Duygu Yılmaz

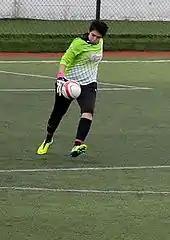
Duygu Yılmaz playing for Ataşehir Belediyespor in a home match of the 2013–14 season.

Yılmaz obtained her license for Gazi Üniversitesispor in her hometown on March 4, 2003. She began her career in the forward position. However, she accepted her trainers suggestion to play the goalkeeper from then on due to her good reflex she exposed during a training as she was keping the goal. After playing two full seasons between 2008 and 2010, she transferred to the Istanbul-based Ataşehir Belediyespor. she enjoyed league champion title at the end of the 2009–10 season with Gazi Üniversitesispor.